Caldwell, North Yorkshire

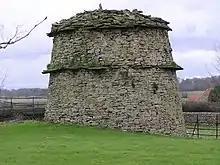
Dovecot in Caldwell

The chapel of St. Hilda, built in 1844, was funded by Charlotte Catherine Anne, Countess of Bridgewater, and was formerly part of the Stanwick St John parish. The village has one public house,"The Brownlow Arms".